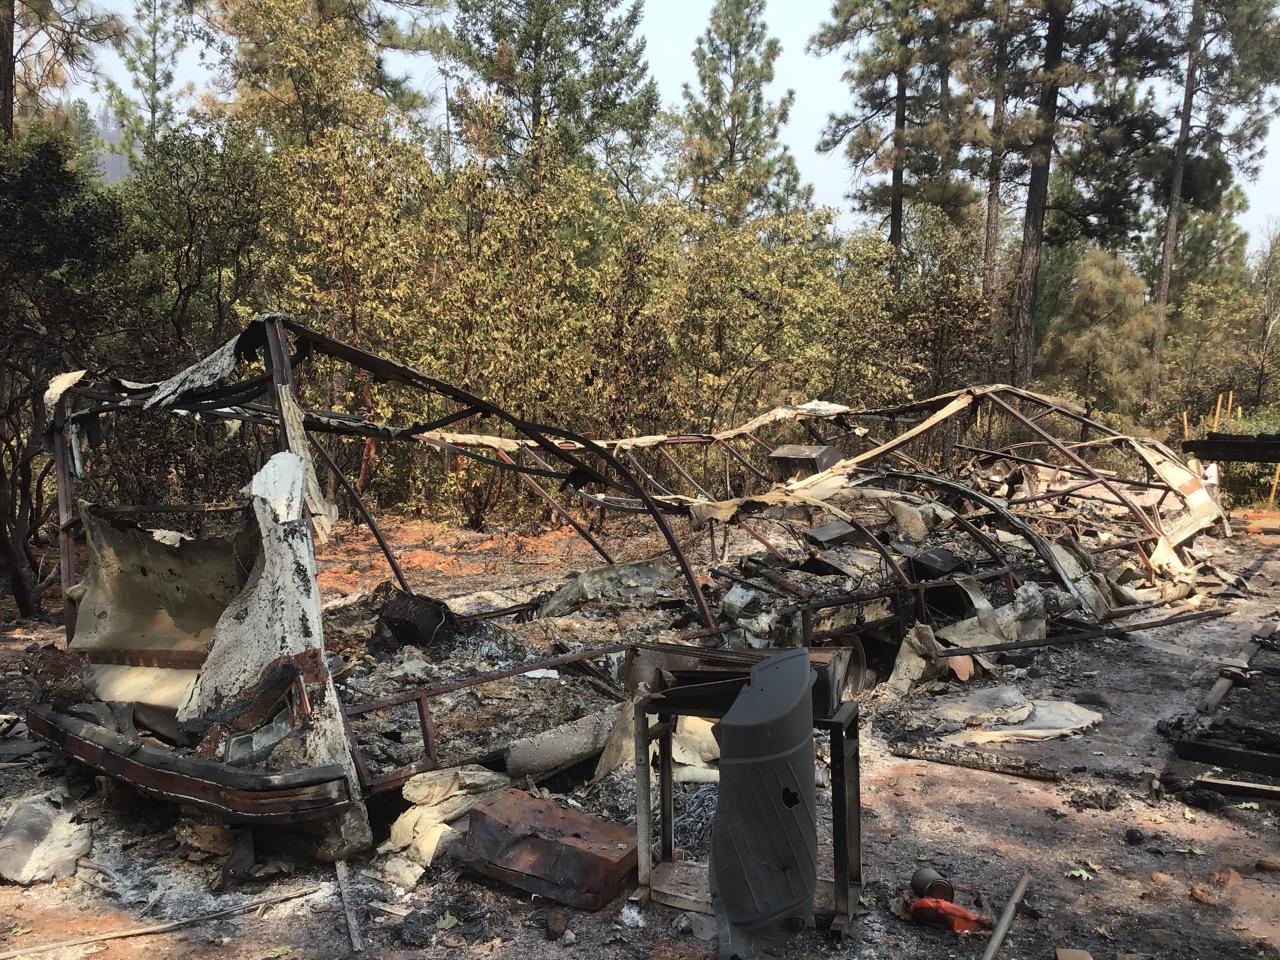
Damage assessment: destroyed